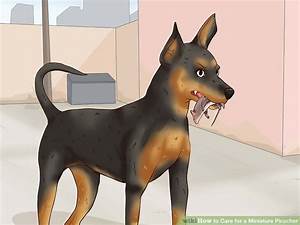
Label: dog